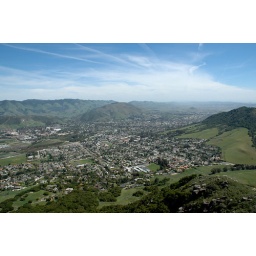
highway in the sky